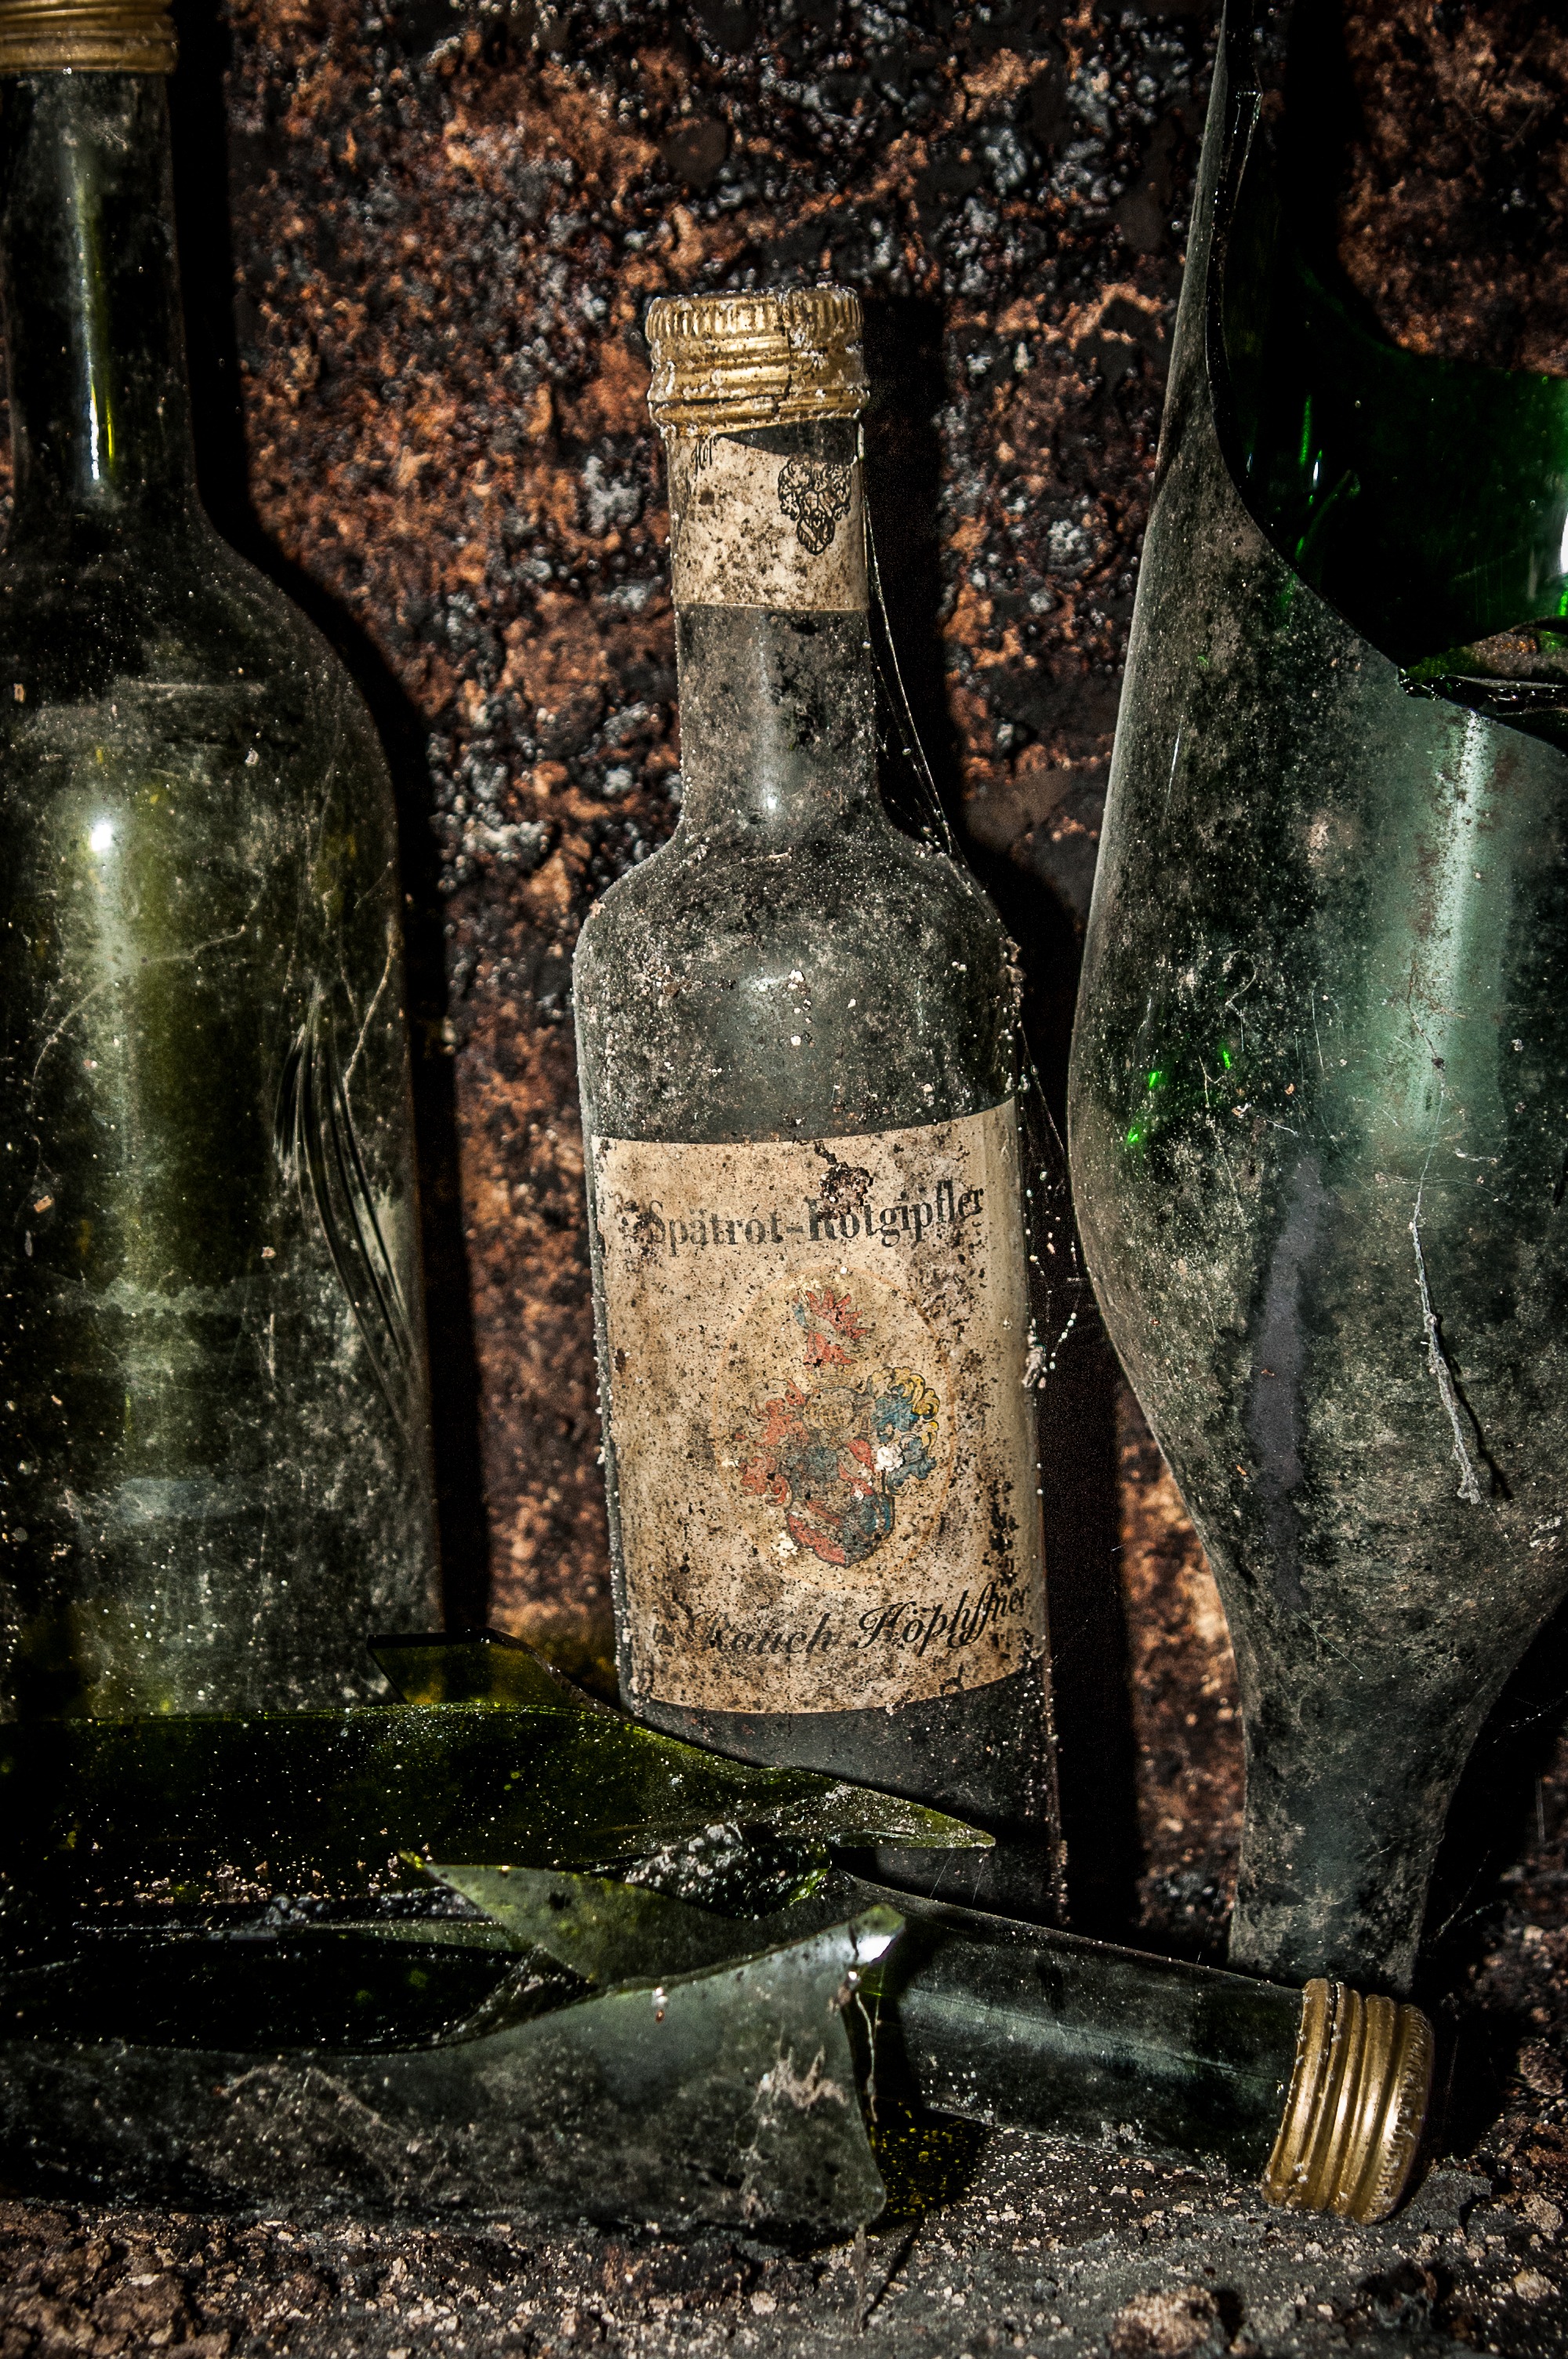
drink, darkness, bottle, mold, forget, cellar, old wine bottle, ancient history, distilled beverage, drinkware